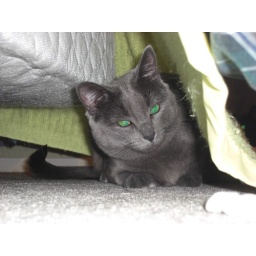
My black cat (Freya) and my grey cat ( Loki) playing with each other and some toys under their blanket.